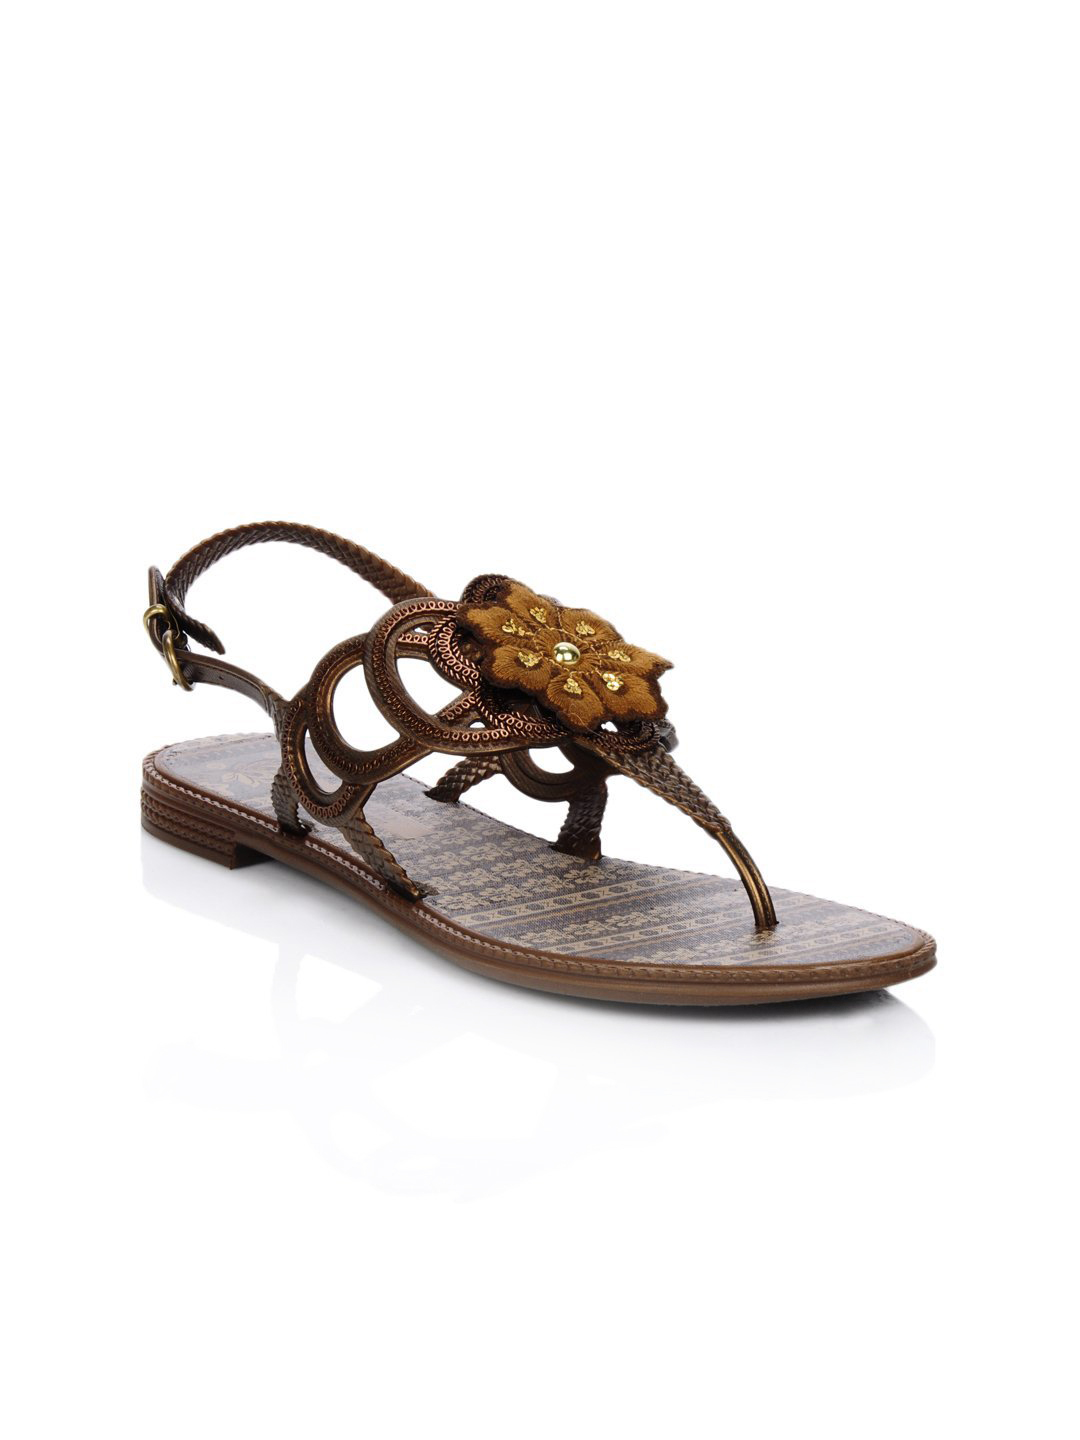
Grendha Women Jola Cigana Brown Flats
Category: Footwear / Shoes / Heels
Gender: Women
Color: Brown
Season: Winter 2012
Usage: Casual